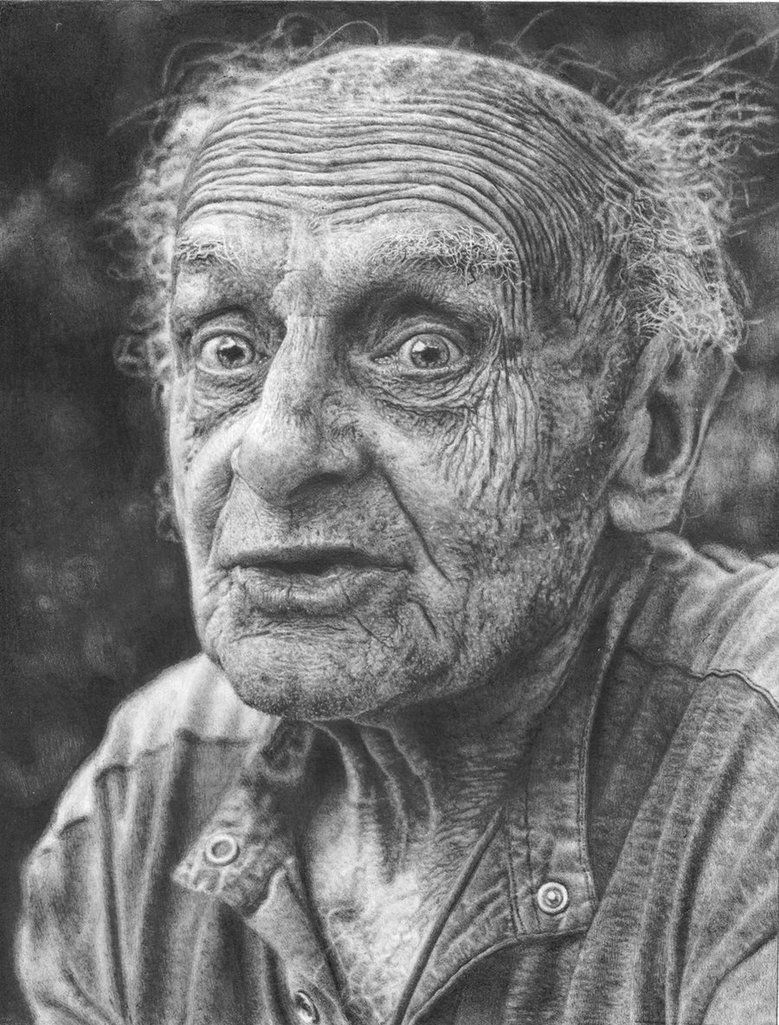
Label: Colored